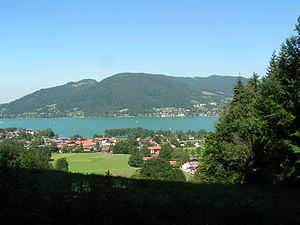
Bad Wiessee / Geografi
Udsigt over Bad Wiessee
Bad Wiessee er en kommune i Landkreis Miesbach i Regierungsbezirk Oberbayern i den tyske delstat Bayern. Det er en kendt kur- og feriebypå vestbredden af Tegernsee. Bykernen er præget af en typisk oberbayersk byggestil, og speciel er den lange søpromenade, og det stort anlagte strandbad. Ud over de almindelige faciliteter for turister har byen også et spillecasino.